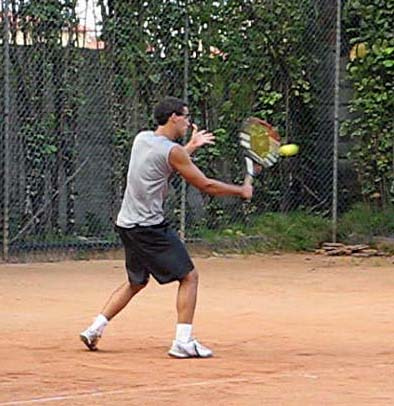
người đàn ông áo xám đang chơi tennis trên sân cát